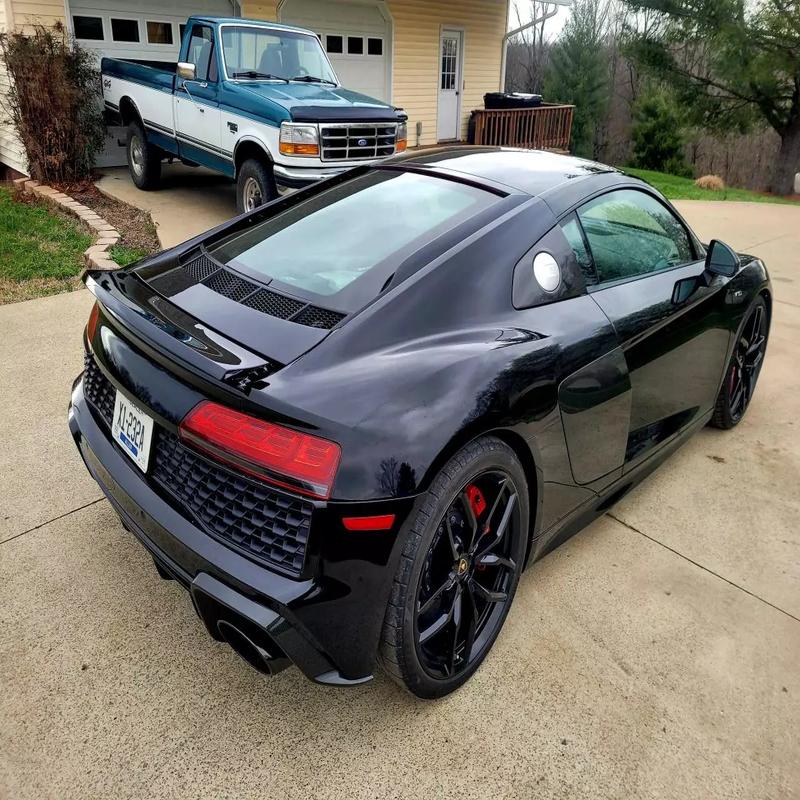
Aucun dommage détecté.
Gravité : aucun